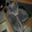
Label: cat